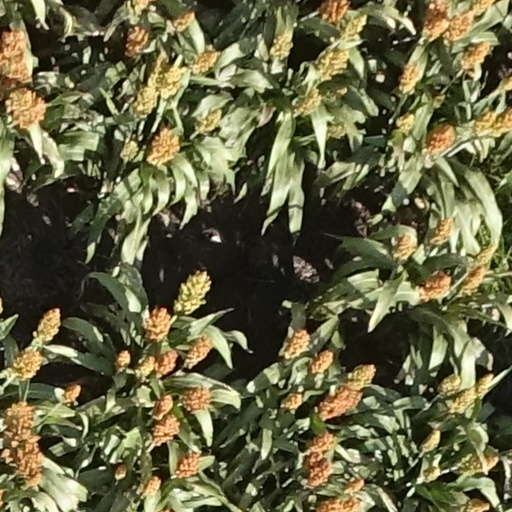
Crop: sorghum